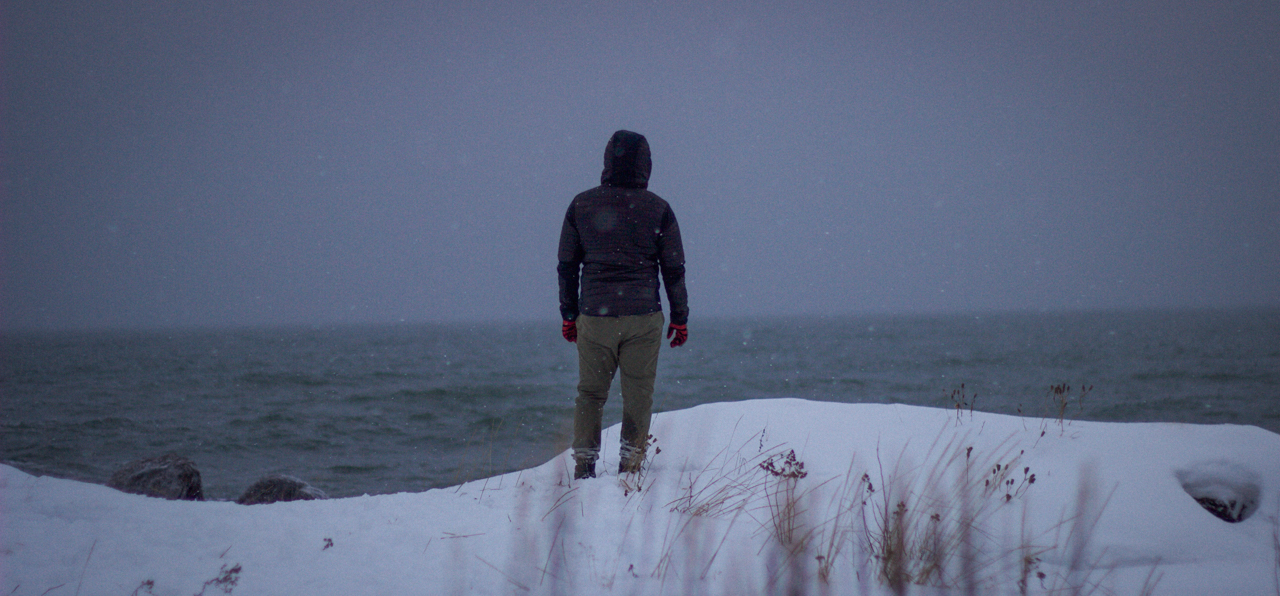
sea, fun, sky, winter, snow, tree, landscape, horizon, freezing, vacation, coast, ocean